Ponton (car)

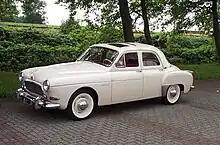
1959 Renault Frégate, a typical postwar design with ponton styling

Ponton or pontoon styling is an automotive design genre that spanned roughly from the 1930s-1960s, when pontoon-like bodywork enclosed the full width and uninterrupted length of a car body — eliminating previously distinct running boards and articulated fenders. The integrated fenders of an automobile with ponton styling may also be called "pontoon fenders," and the overall trend may also be known as "envelope styling."